XHLM-FM

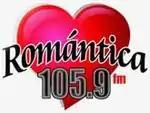
Logo as Romántica, used until 2021

XELM-AM 1240 received its concession on November 30, 1964. It was owned by Radio Chiapas, S.A. and broadcast with 1,000 watts day and 250 night. The station later boosted its nighttime power to 1,000 watts, the last change before the AM-FM migration.